Infrared sensing in vampire bats

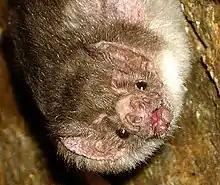
Vampire bat "Desmodus rotundus".

Vampire bats have developed a specialized system using infrared-sensitive receptors on their nose-leaf to prey on homeothermic (warm-blooded) vertebrates. Trigeminal nerve fibers that innervate these IR-sensitive receptors may be involved in detection of infrared thermal radiation emitted by their prey. This may aid bats in locating blood-rich areas on their prey. In addition, neuroanatomical and molecular research has suggested possible similarities of IR-sensing mechanisms between vampire bats and IR-sensitive snakes. Infrared sensing in vampire bats has not yet been hypothesized to be image forming, as it was for IR-sensitive snakes. While the literature on IR-sensing in vampire bats is thin, progress continues to be made in this field to identify how vampire bats can sense and use infrared thermal radiation.